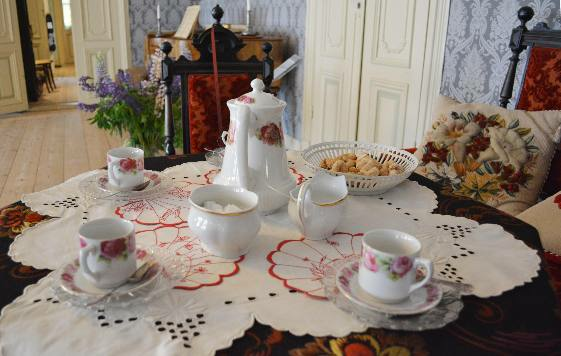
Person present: No